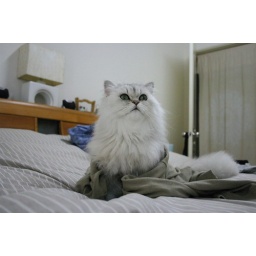
OZ is sitting in bed with Allen's clothes on